Bankhar Dog

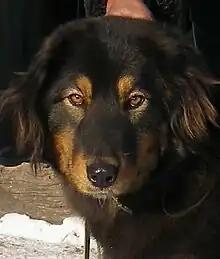
A Bankhar dog showing the favored "Four Eye Dog" markings

While undoubtedly an ancient breed, genetic analysis indicates that the Bankhar dog is a basal breed and may be the progenitor of all livestock guardian dogs. Buryat legend states that the breed appeared as a huge ferocious dog that accompanied a giant descending from the mountains. The descendants of this dog are the Bankhar dog. Bankhar dogs are alleged to have participate in the raids of Genghis Khan, instilling fear in people and helping to capture villages and cities.